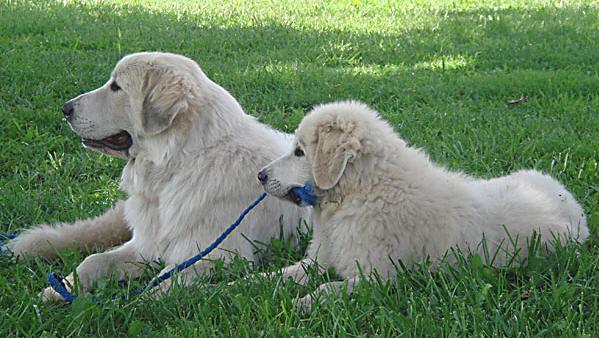
Great_Pyrenees